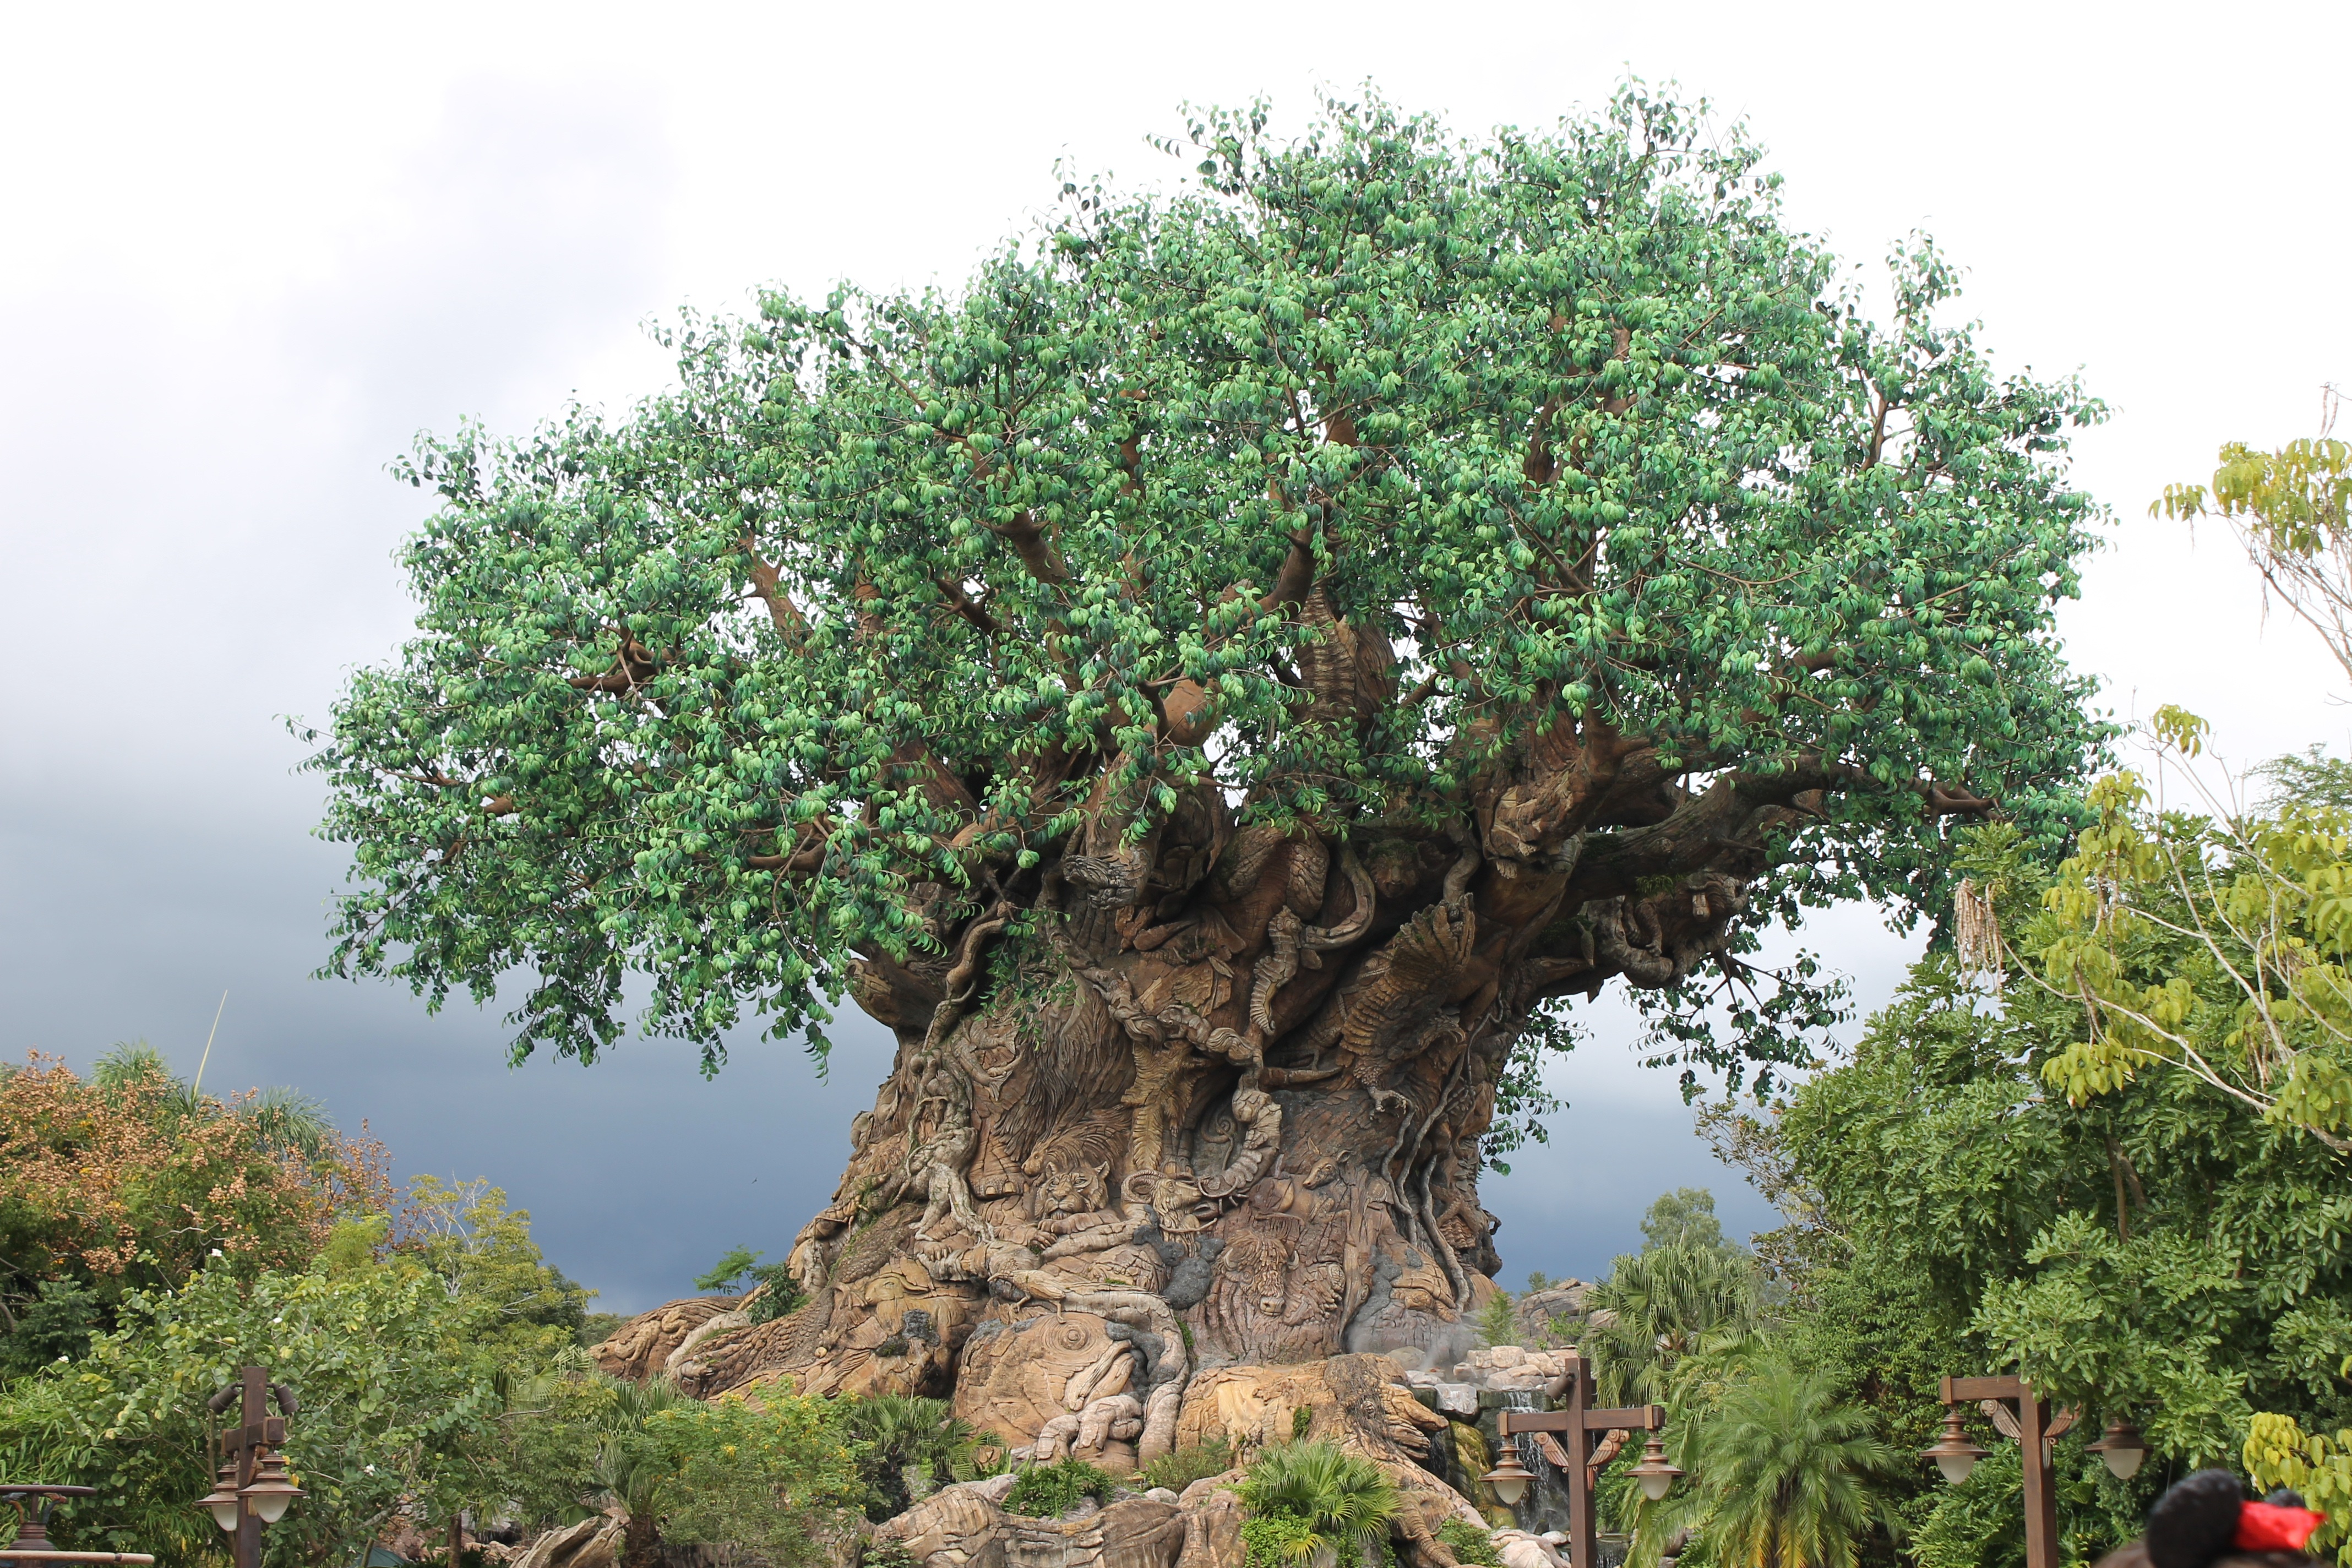
tree, plant, fruit, flower, food, produce, evergreen, attraction, tourism, houseplant, disney, shrub, flowering plant, tree of life, animal kingdom, woody plant, land plant